Adygea

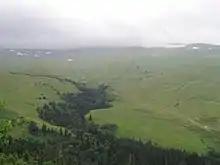
Lago-Naki plateau in Adygea

The long Kuban River is one of the major navigable rivers in the Caucasus region. It forms part of the northern border between the Republic of Adygea and Krasnodar Krai.